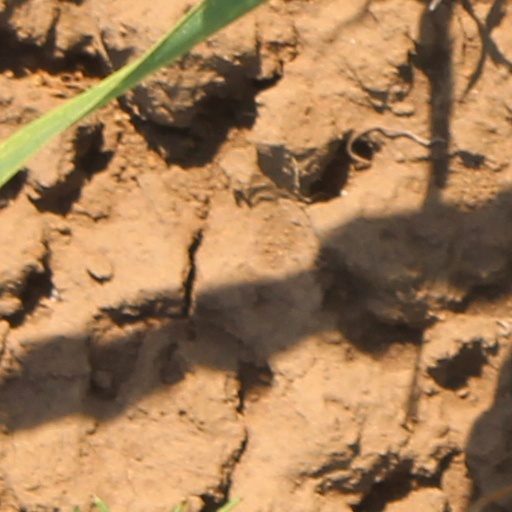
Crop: wheat